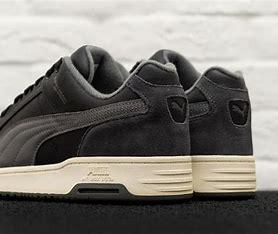
Brand: Puma
Model: Slipstream